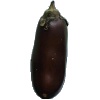
Label: eggplant